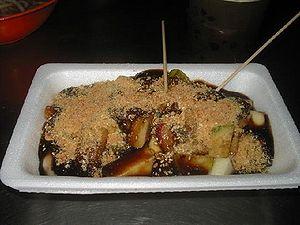
Un rujak ou rojak est une salade traditionnelle de fruits et de légumes, présente en Indonésie, en Malaisie et à Singapour. Le mot rujak signifie en malais « mélange ».